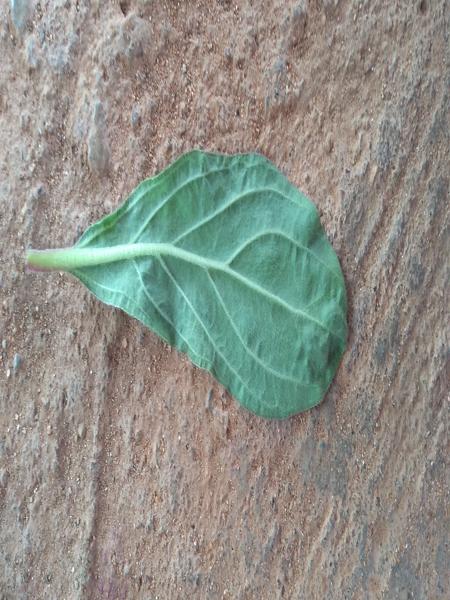
Plant: Globe Amarnath